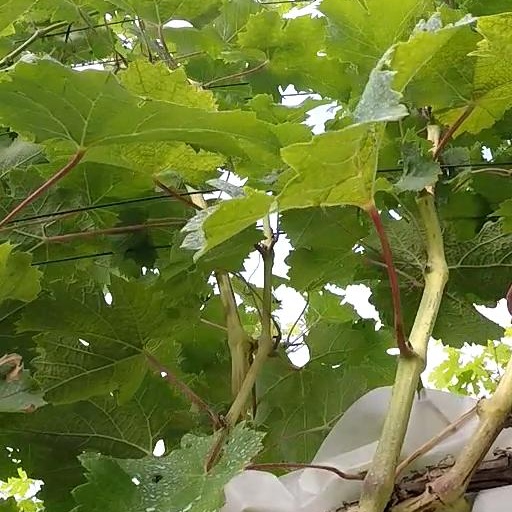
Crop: grape